Chevrolet Tahoe

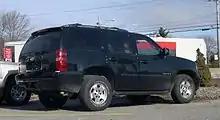
2007 Chevrolet Tahoe LT

Even though the Yukon was redesigned alongside the Chevrolet Suburban and Tahoe in 2000, the Denali and Escalade remained on the GMT400 platform. It was not until 2001 that the Denali and Escalade were redesigned. While the Escalade departed from its Yukon-based exterior design scheme in attempt to hide its roots, the Yukon Denali's exterior is almost the same as that of a post-2000 model year GMT800 Yukon. A larger 6.0 L engine, embossed side body panels, slightly reworked headlights with projector-beam lenses and reworked turn signal indicators, exclusive six-spoke 17-inch polished aluminum wheels with "GMC" embossed center caps, unique chrome "punch" grille, monochromatic front bumper with unique rounded fog lamps, monochromatic rear bumper, "DENALI" lettering on both front doors, exclusive two-tone leather seating surfaces with heated second row seats, a Driver Information Center module located in the center console, premium Bose Lux sound system with optional rear DVD entertainment system, and "YUKON DENALI" stitching on interior door surfaces and front headrests differentiate the Yukon Denali from the regular Yukon. 2001 also saw the introduction of the aforementioned "punch" grille, which has since become a hallmark of the Denali submodel. The Yukon Denali of this generation is powered by the 6.0 L Vortec 6000 V8, which was also found in the 2001 GMC Sierra C3 Denali. The Yukon Denali received a minor interior refresh for the 2003 model year. This refresh updated the gauge cluster, center console/armrest, and steering wheel. The redesign relocated the revised Driver Information Center/odometer to the bottom of the gauge cluster, and was now operated by buttons along the bottom of the newly revised steering wheel (the top portion of the wheel held newly revised audio controls). A storage cubby was placed in lieu of the 2001–2002 Driver Information Center module, and the armrest was no longer a locking armrest. This refresh also saw the removal of the "Yukon Denali" interior embossments that were previously used on the 2001–2002 Denali's interior panels and headrests. The second row seating arrangements were now standard heated captain's chairs instead of the previous second row bench seat. A premium Bose DVD-based navigation system and Bose subwoofer were also added as available options for 2003.